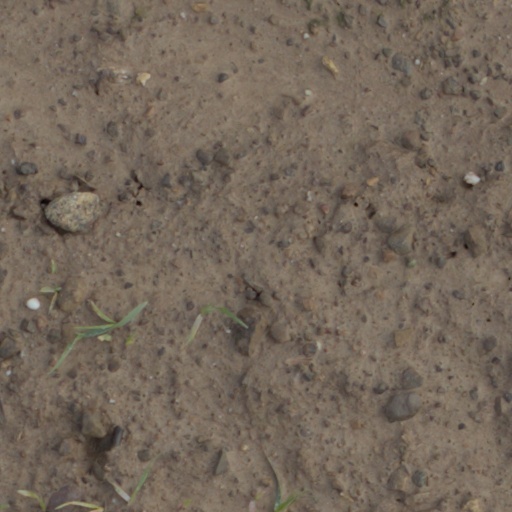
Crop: wheat